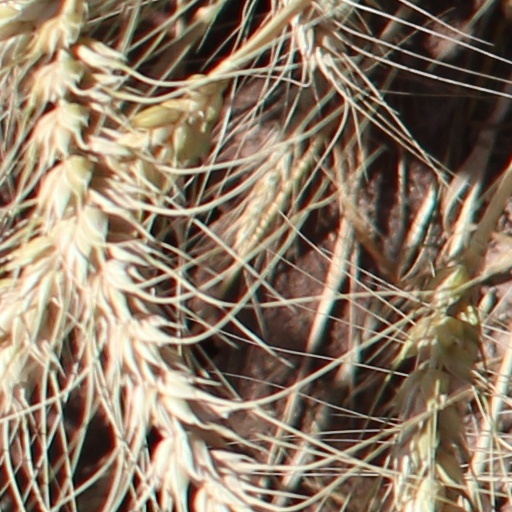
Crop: wheat